The Wizard of Oz (2011 musical)

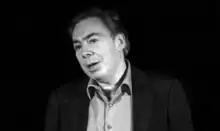
Andrew Lloyd Webber

"The Wizard of Oz" is Andrew Lloyd Webber's 18th musical. Tim Rice first collaborated with Lloyd Webber in 1965, together writing "The Likes of Us". Their next piece was "Joseph and the Amazing Technicolor Dreamcoat", followed by two more concept albums that became hit musicals, "Jesus Christ Superstar" (1971) and "Evita" (1978). Except for a special collaboration for Queen Elizabeth's 60th birthday celebration, the musical "Cricket" in 1986, after "Evita", each man turned to other collaborators to produce further well-known musical theatre works.